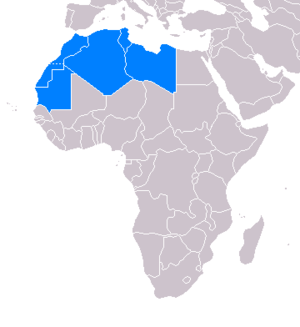
L'Afrique du Nord-Ouest est une région du continent africain. Elle correspond au Maghreb. D'origine anglophone, cette dénomination est fréquemment utilisée dans plusieurs disciplines scientifiques, telles que l'anthropologie, l'archéologie ou en géopolitique. En français, son utilisation se généralise dans les textes à caractère scientifique.